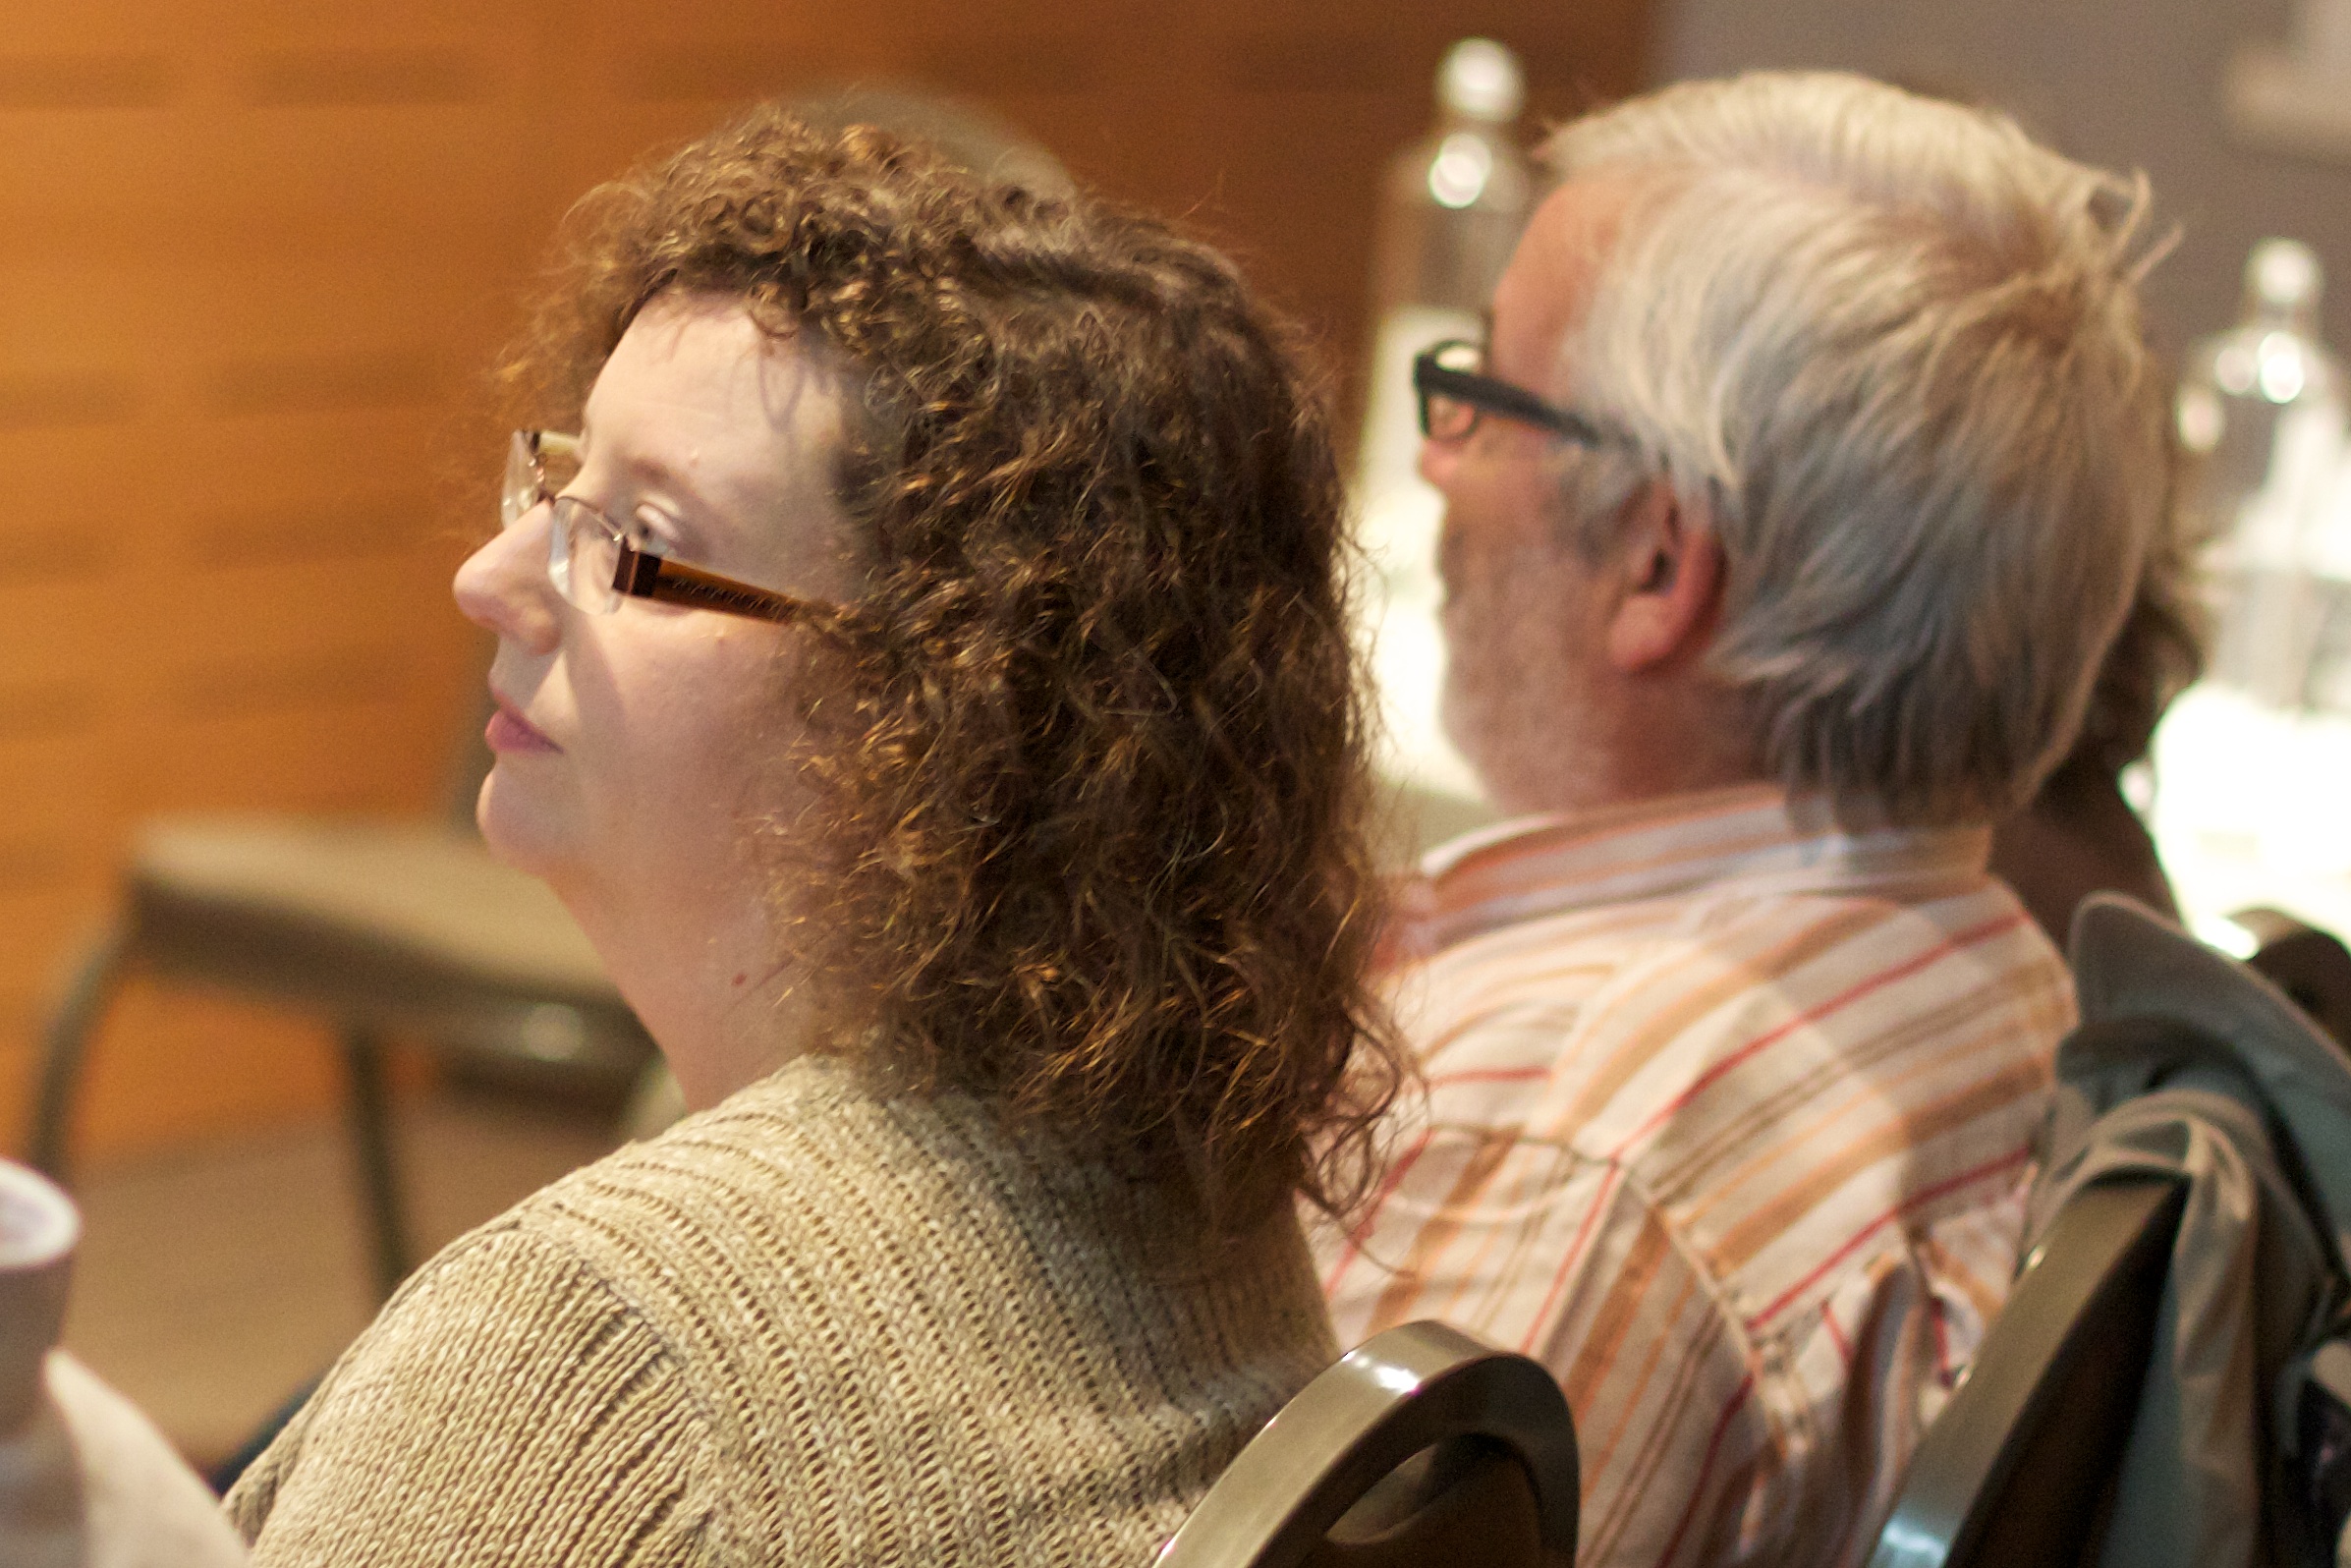
person, people, conversation, singing, oet10, interaction